Culture of the Netherlands

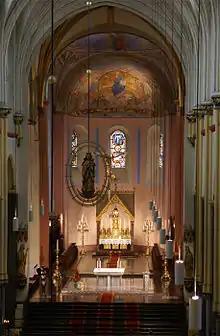
The Basilica of Saint Servatius (built 570) in Maastricht is the oldest church in the Netherlands.

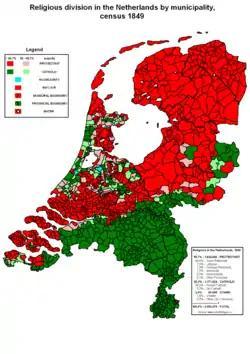
Dutch religion in 1849

Between the Celtic and Germanic peoples and later the Roman conquerors a cultural exchange took place. An adaptation of polytheistic religions and each other's myths took place among the various tribes, coming from the Germanic, Celtic and later Roman mythology. From the 4th to the 6th century AD The Great Migration took place, in which the small Celtic-Germanic-Roman tribes in the Low Countries were gradually supplanted by three major Germanic tribes: the Franks, the Frisians and the Saxons. Around 500 the Franks, initially residing between the Rhine and the Somme embraced Christianity under the auspices of King Clovis I. However, it would take at least until AD 1000 before all the pagans were actually Christianized and the Frisian and Saxon religions became extinct, although elements were incorporated into the local Christian religion. The following centuries Catholic Christianity was the only mainstream religion in the Netherlands. The rebellious Netherlands that had united in the Union of Utrecht (1579) declared their independence from Spain in 1581, during the Eighty Years' War; Spain finally accepted this in 1648. The Dutch revolt was partially religiously motivated: during the Reformation many of the Dutch had adopted Lutheran, Anabaptist, Calvinist or Mennonite forms of Protestantism. These religious movements were suppressed by the Spanish, who supported the Counter Reformation. After independence the Netherlands adopted Calvinism as a quasi-state religion (although never formally), but practiced a degree of religious tolerance towards non-Calvinists.